Walt Disney Concert Hall

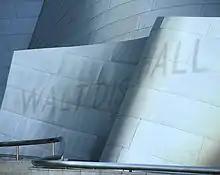
Walt Disney Concert Hall sign

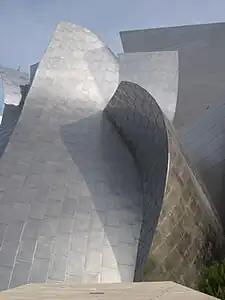
The exterior of Founders room after panels were re-surfaced

Originally, Frank Gehry had designed the Disney Concert Hall with a facade of stone, because "at night stone would glow," he told interviewer Barbara Isenberg. "Disney Hall would look beautiful at night in stone. It would have just been great. It would have been friendly. Metal at night goes dark. I begged them. No, after they saw Bilbao, they had to have metal."